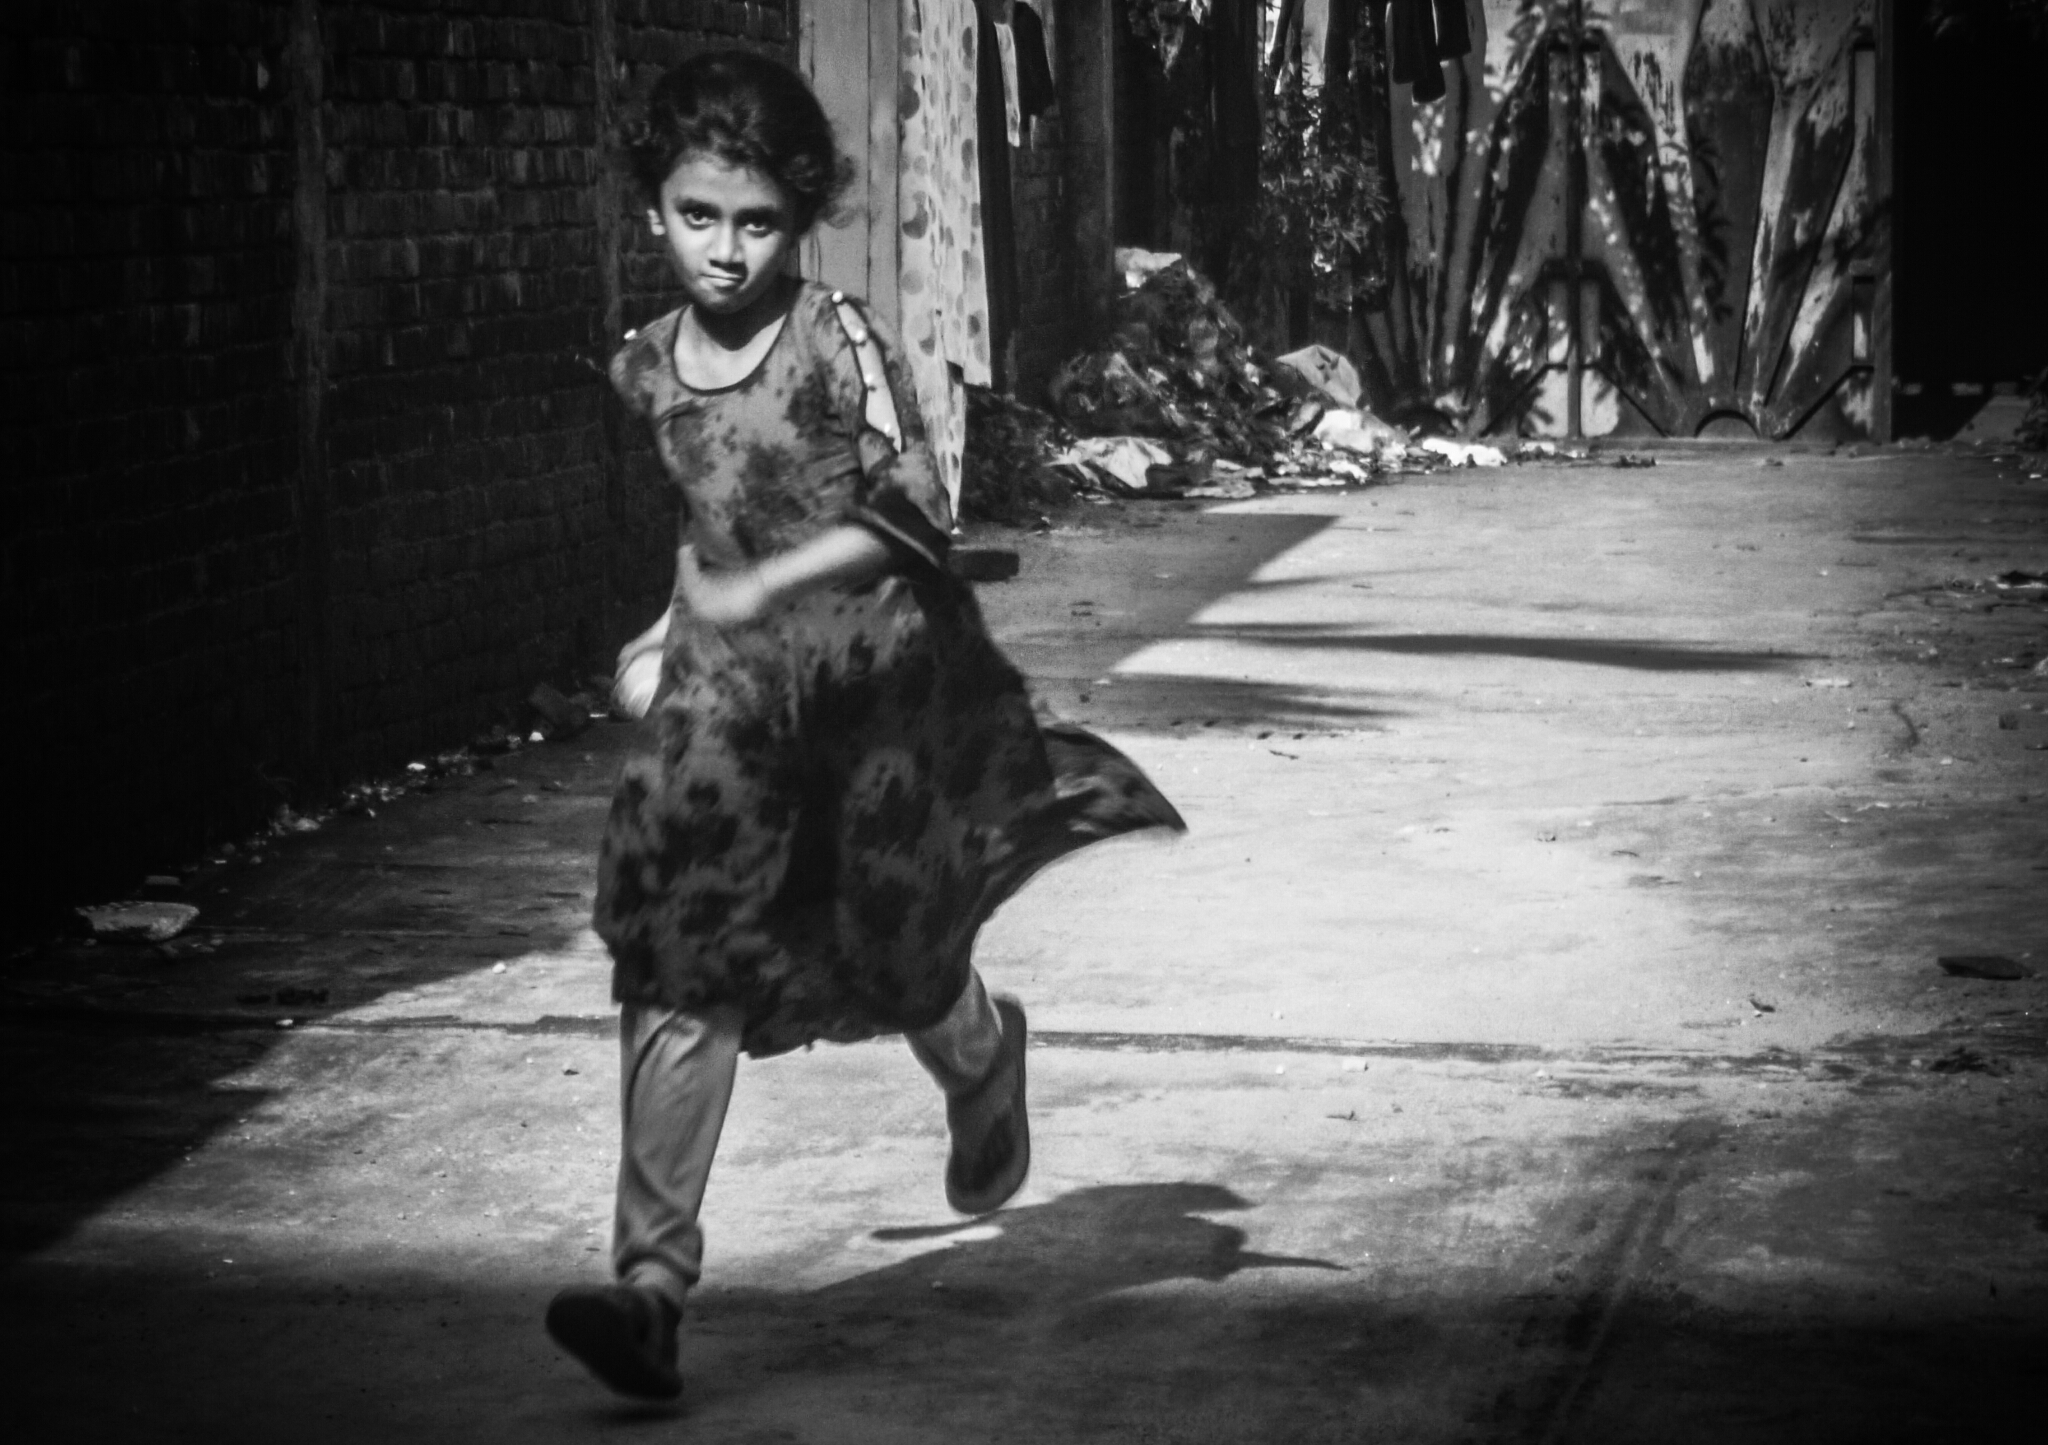
people, street, city, run, girl, leg, black, flash photography, human body, standing, black and white, dress, style, happy, entertainment, monochrome, Tints and shades, monochrome photography, road, performing arts, dance, event, darkness, human leg, street fashion, fun, shadow, sitting, road surface, performance art, pedestrian, choreography, night, still life photography, sandal, child, toddler, performance